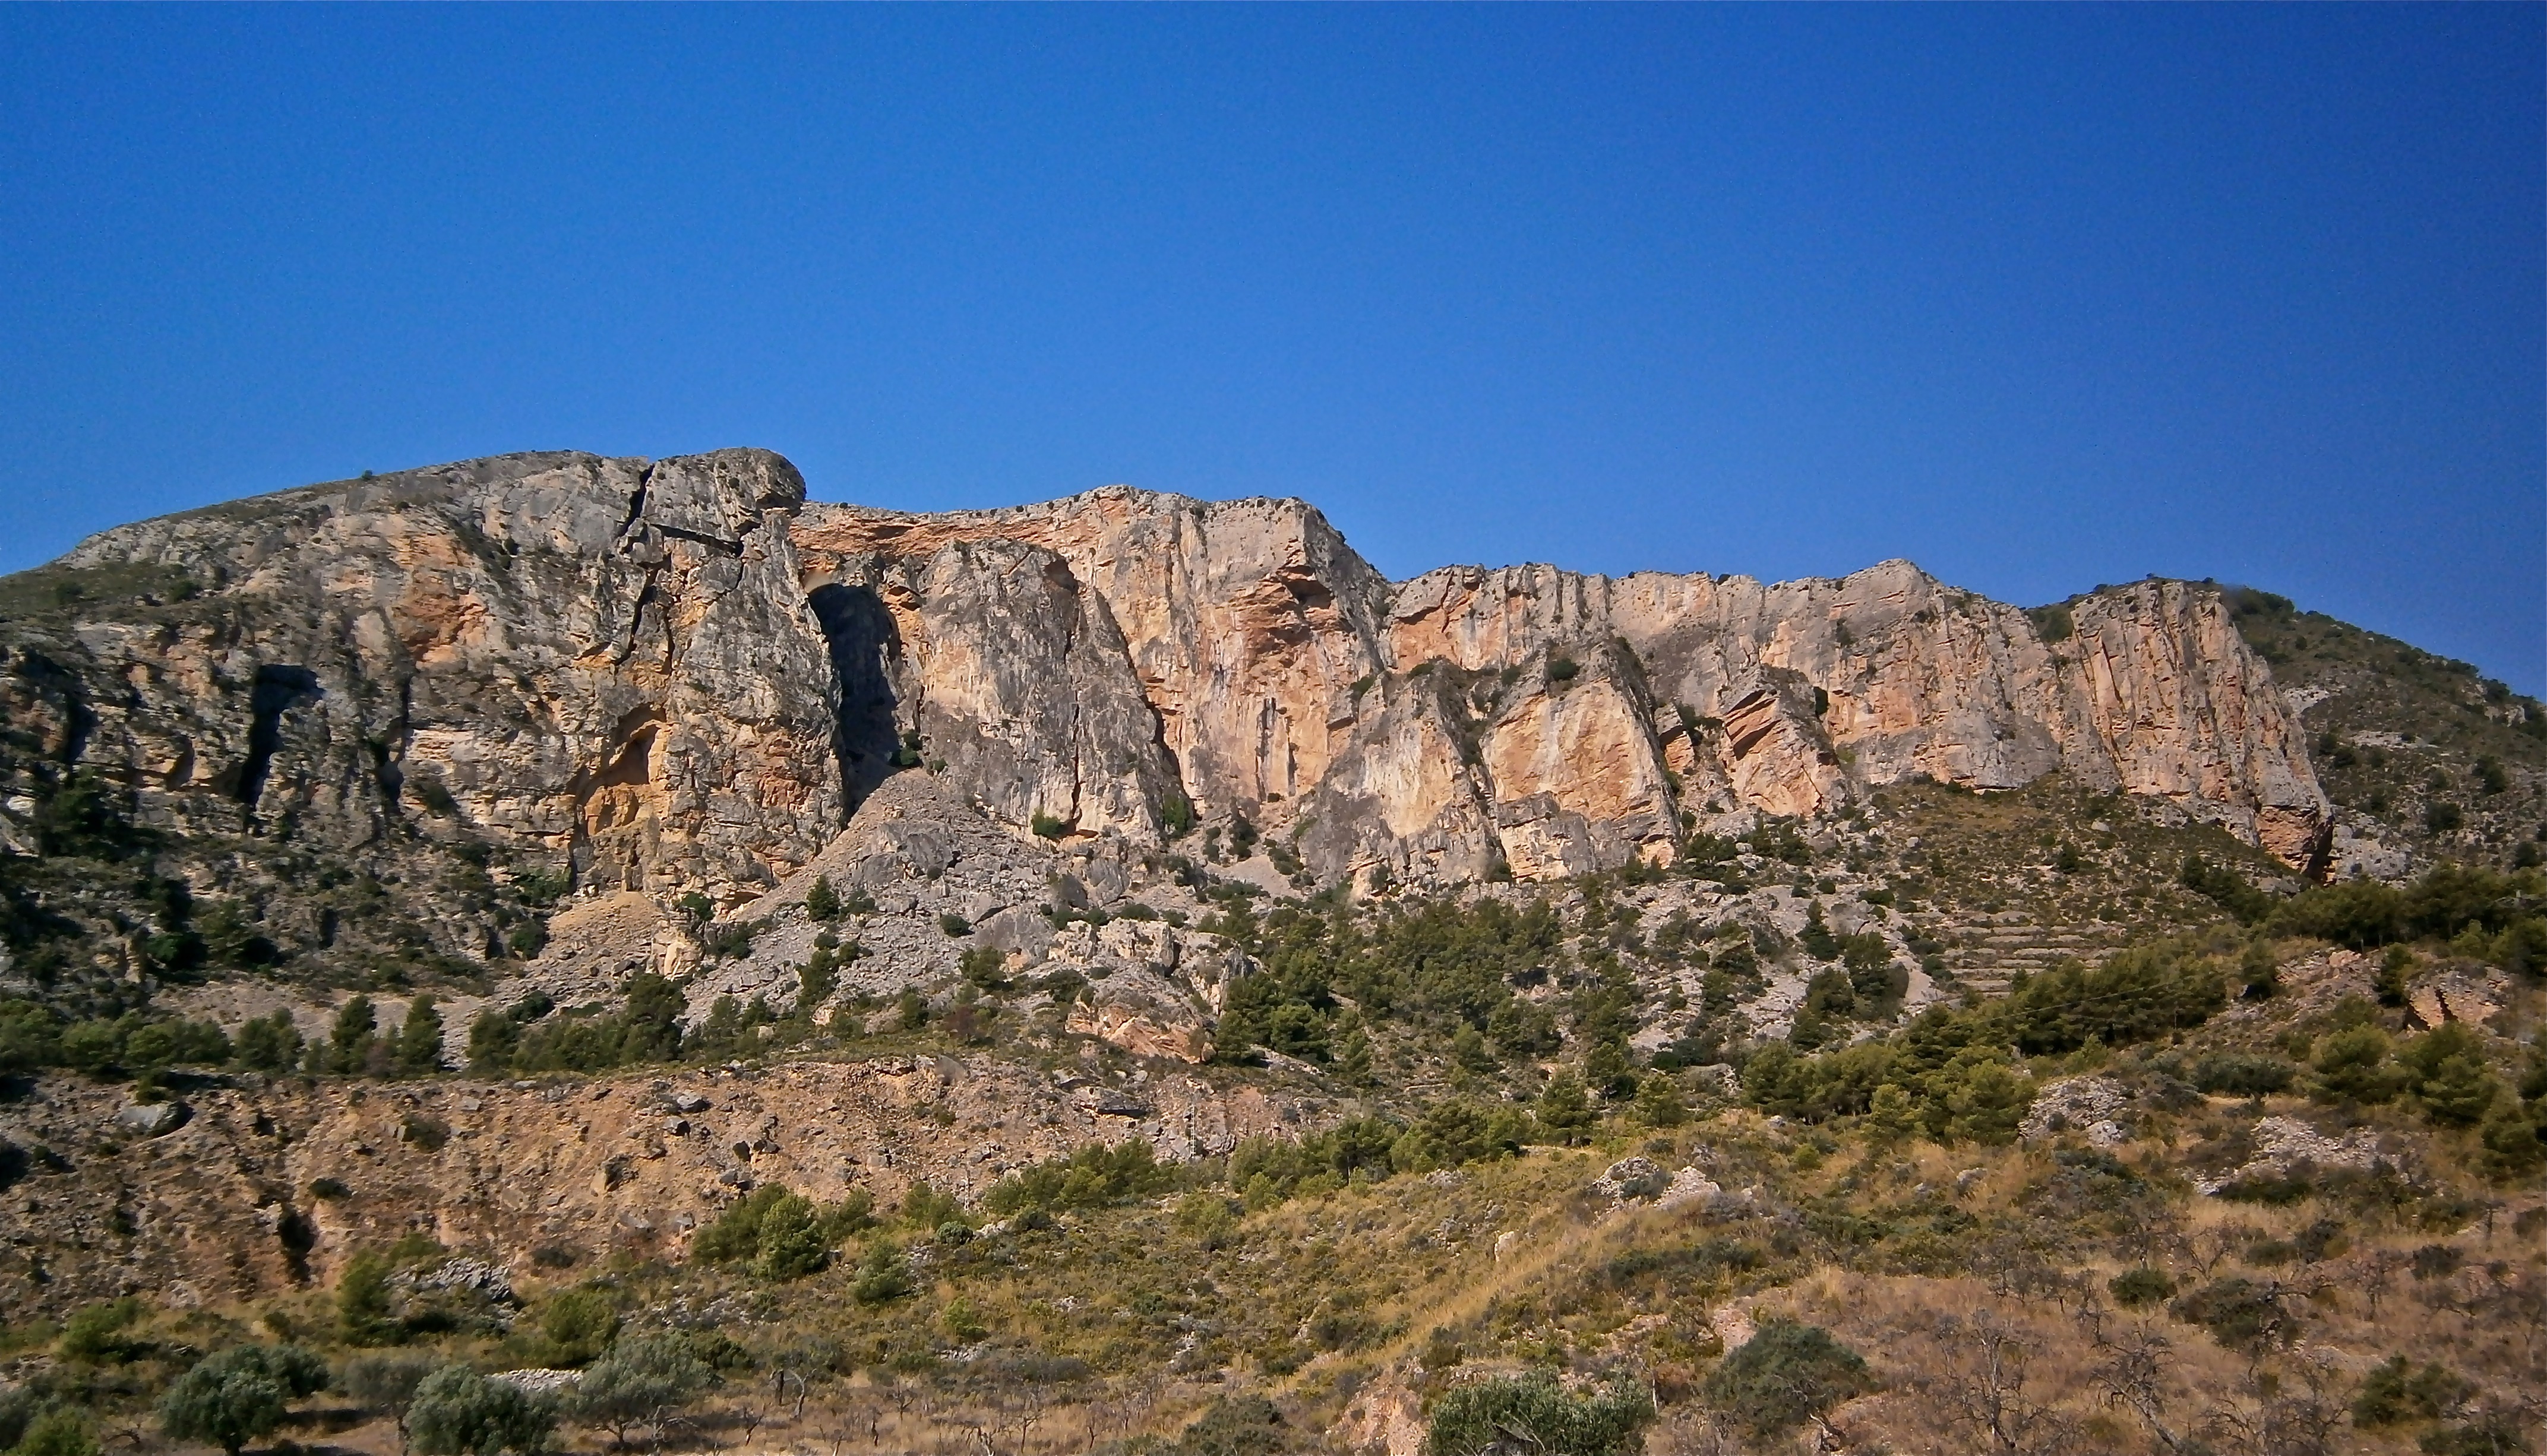
landscape, nature, rock, wilderness, mountain, trail, adventure, valley, mountain range, formation, cliff, park, canyon, terrain, national park, ridge, geology, badlands, plateau, wadi, butte, landform, geographical feature, mountainous landforms, jijona